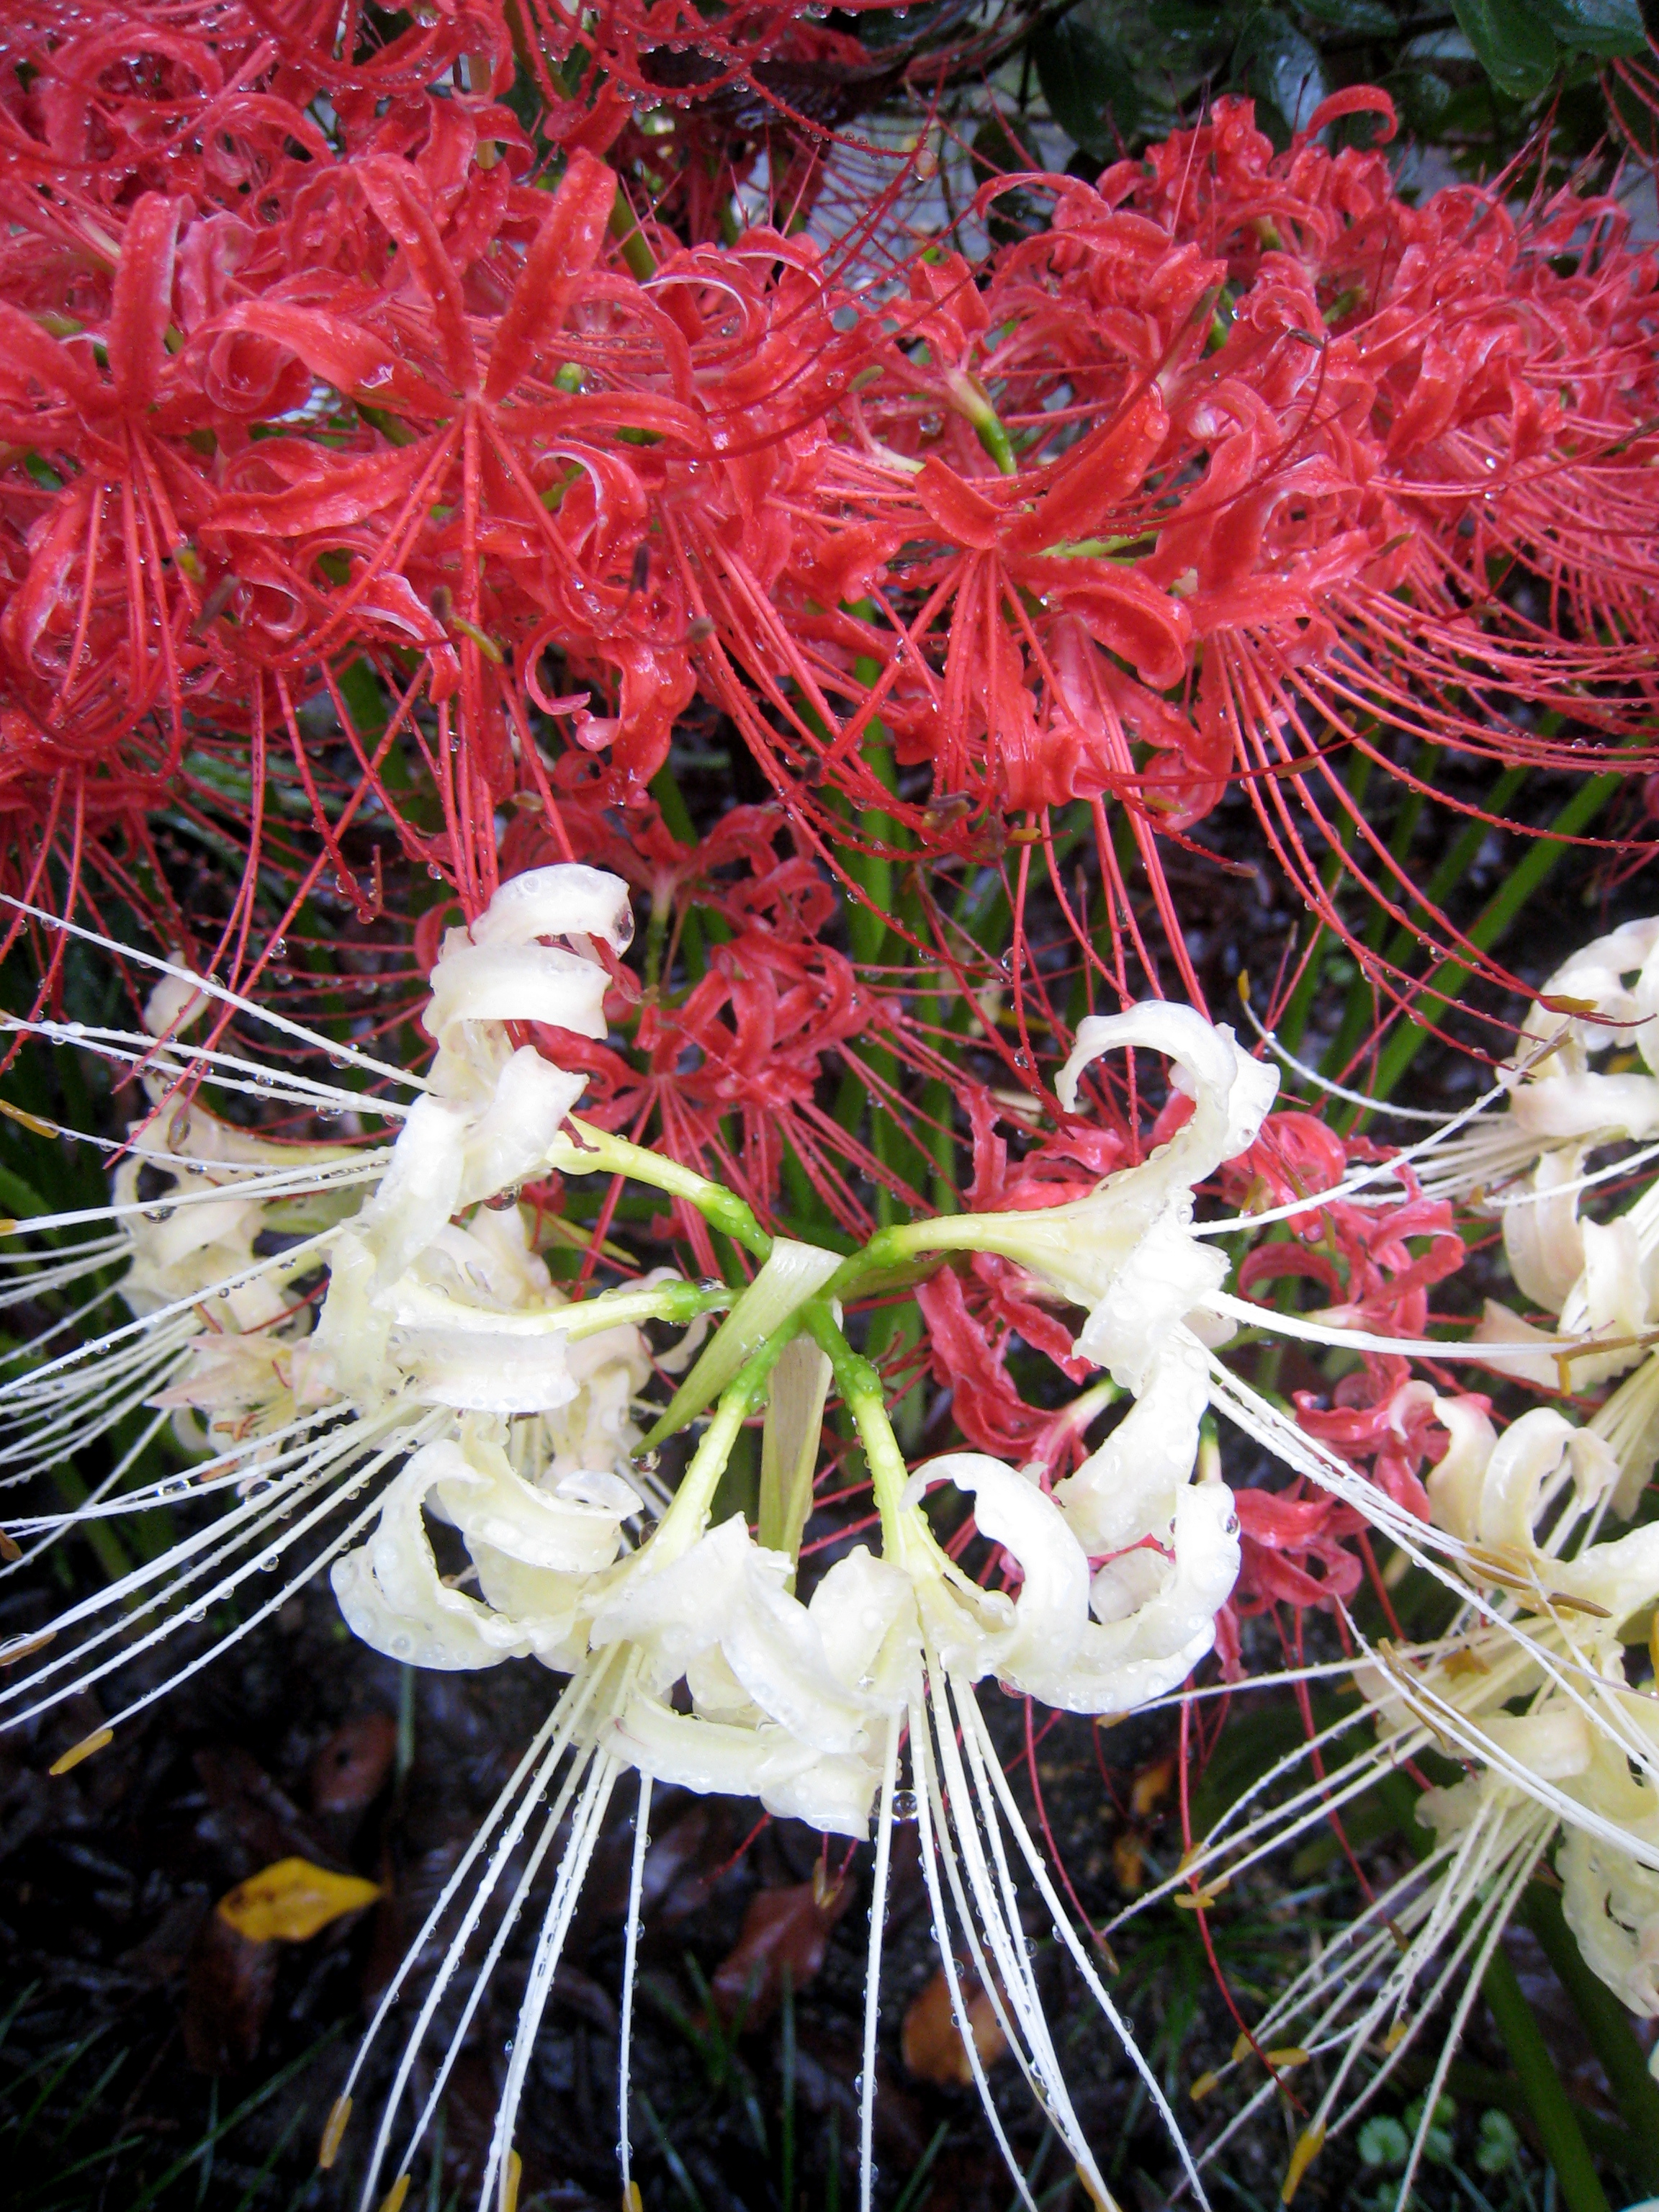
tree, plant, leaf, flower, botany, japan, flora, shrub, kyoto, macro photography, flowering plant, woody plant, land plant